Jayuya, Puerto Rico

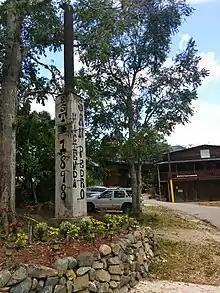

When Hurricane Maria hit Puerto Rico in September 2017, the people of Jayuya had to resort to collecting spring water. Immediately following the hurricane, rescue and restoration efforts began by community members who gathered at the local high school. Most wooden structures were destroyed.